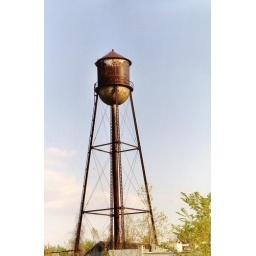
Rusty water tower in Alexandria